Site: brandenburg
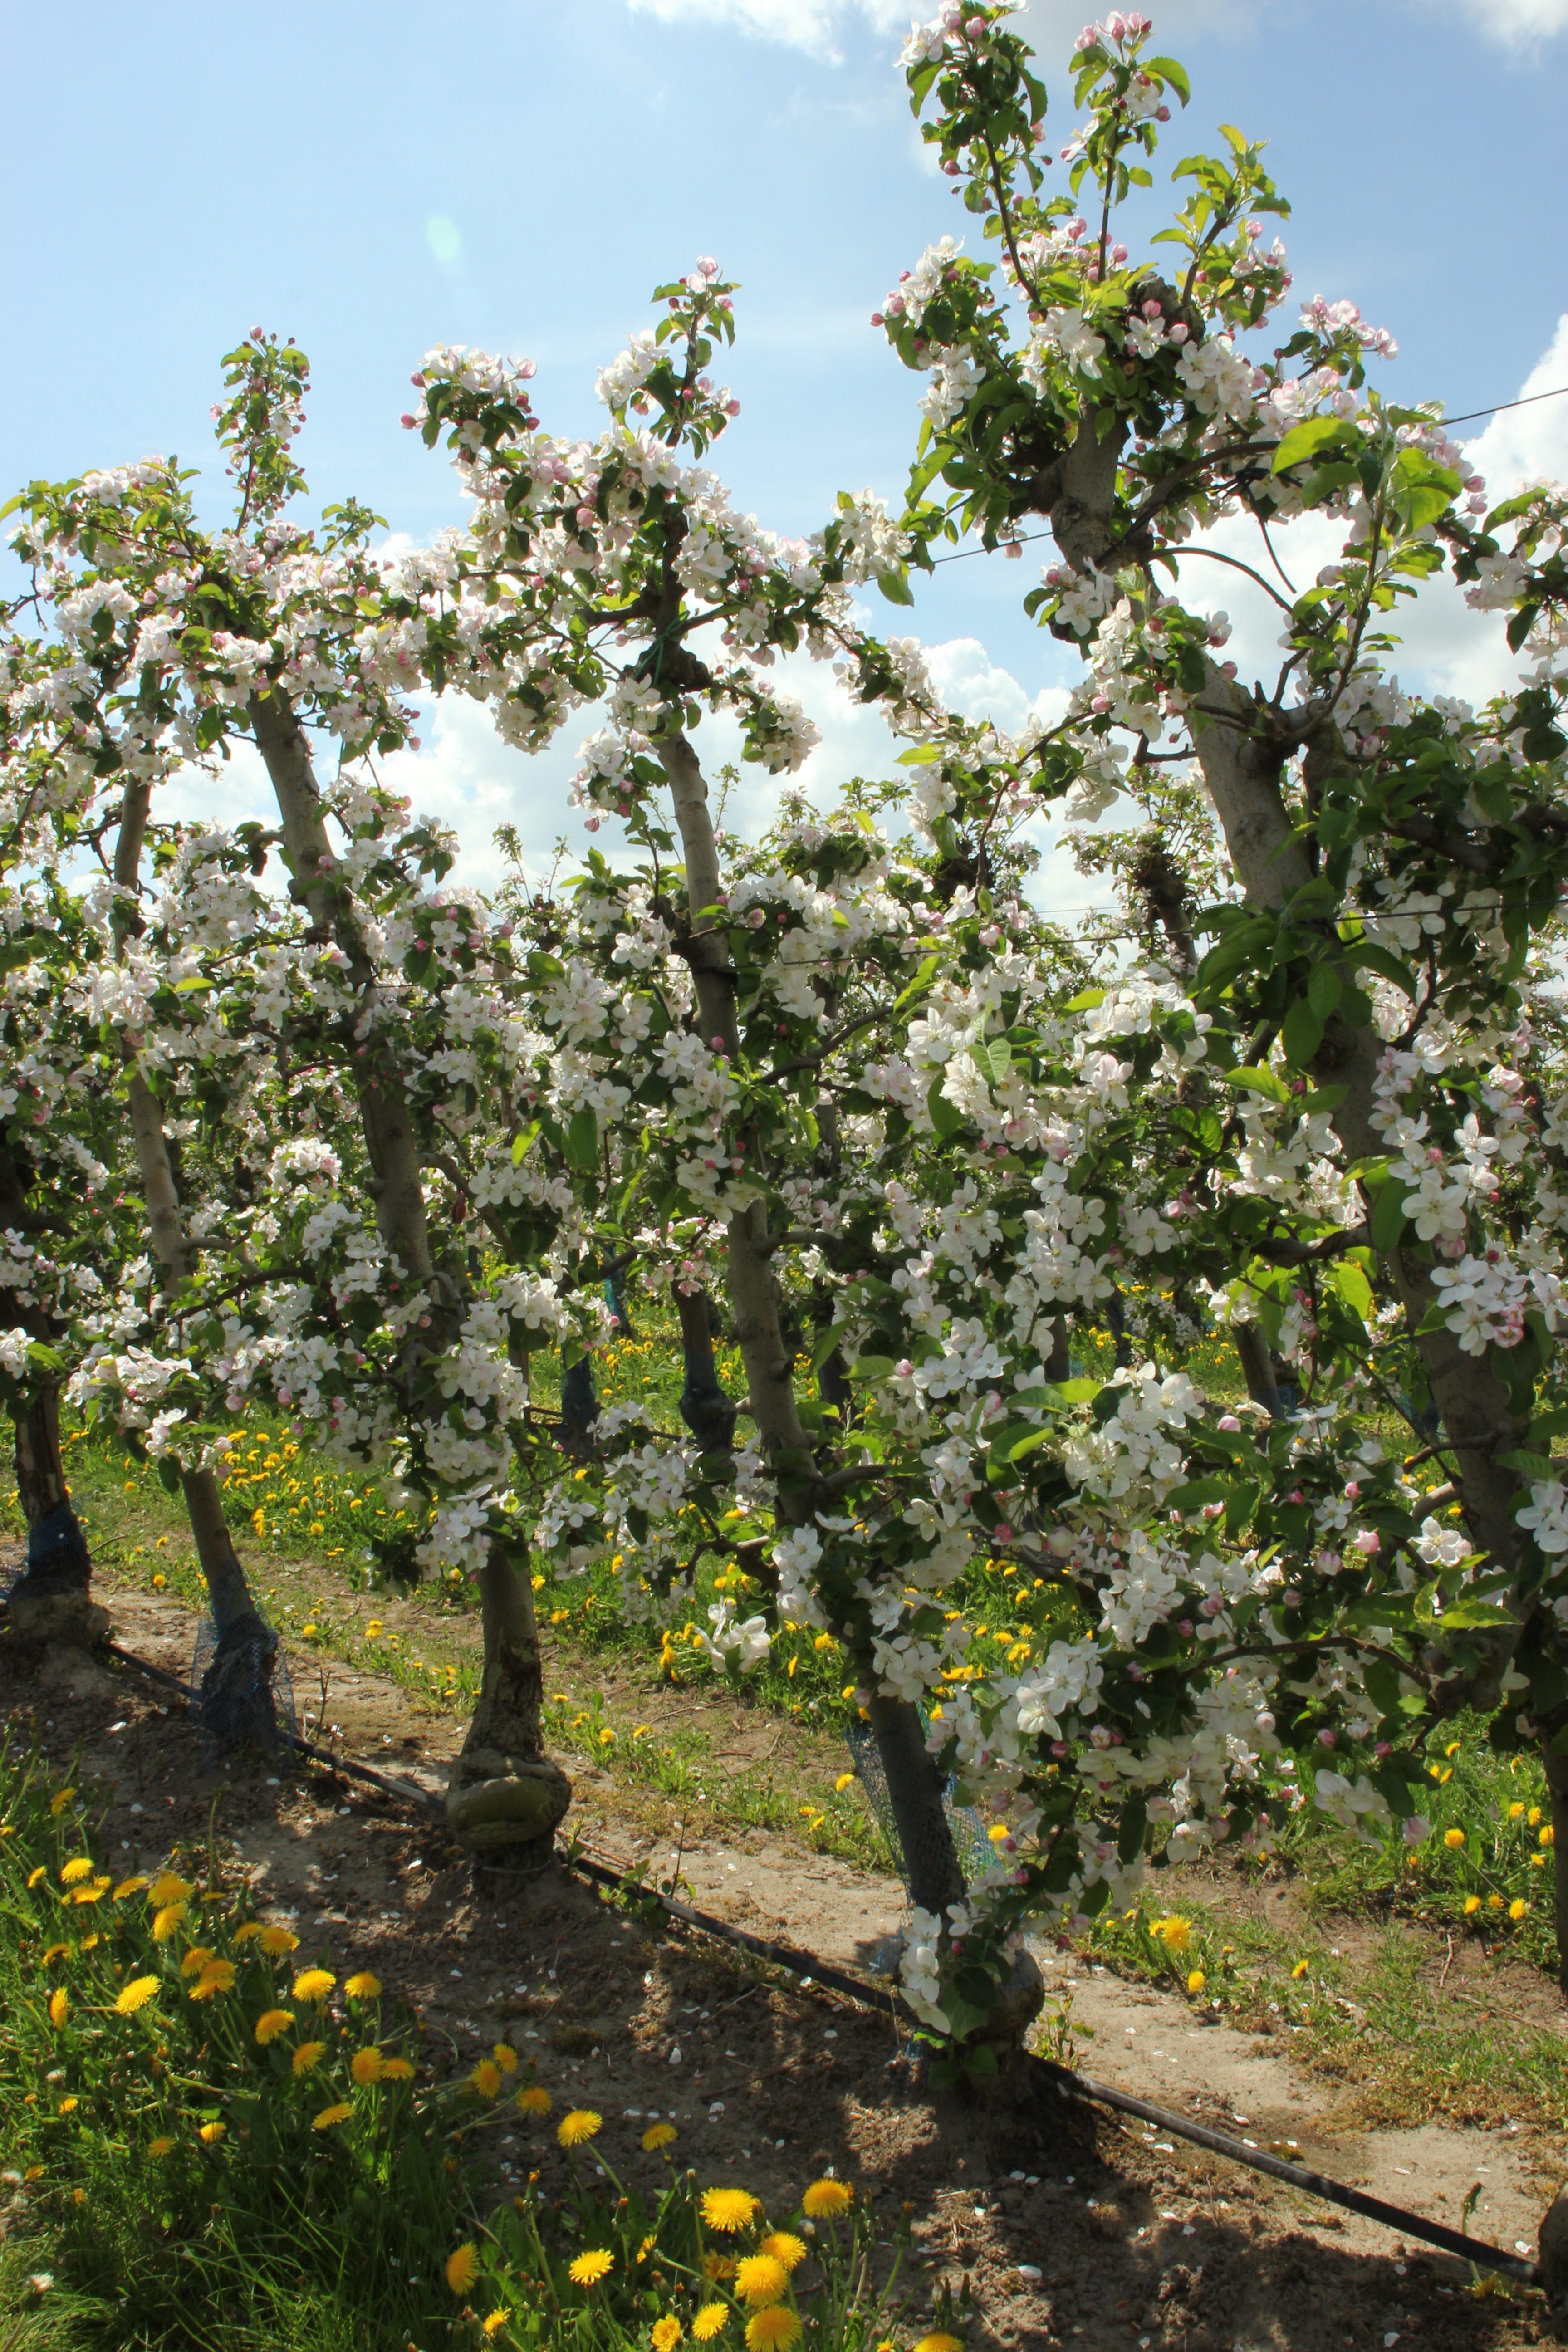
Growth stage (BBCH 65): Flowering